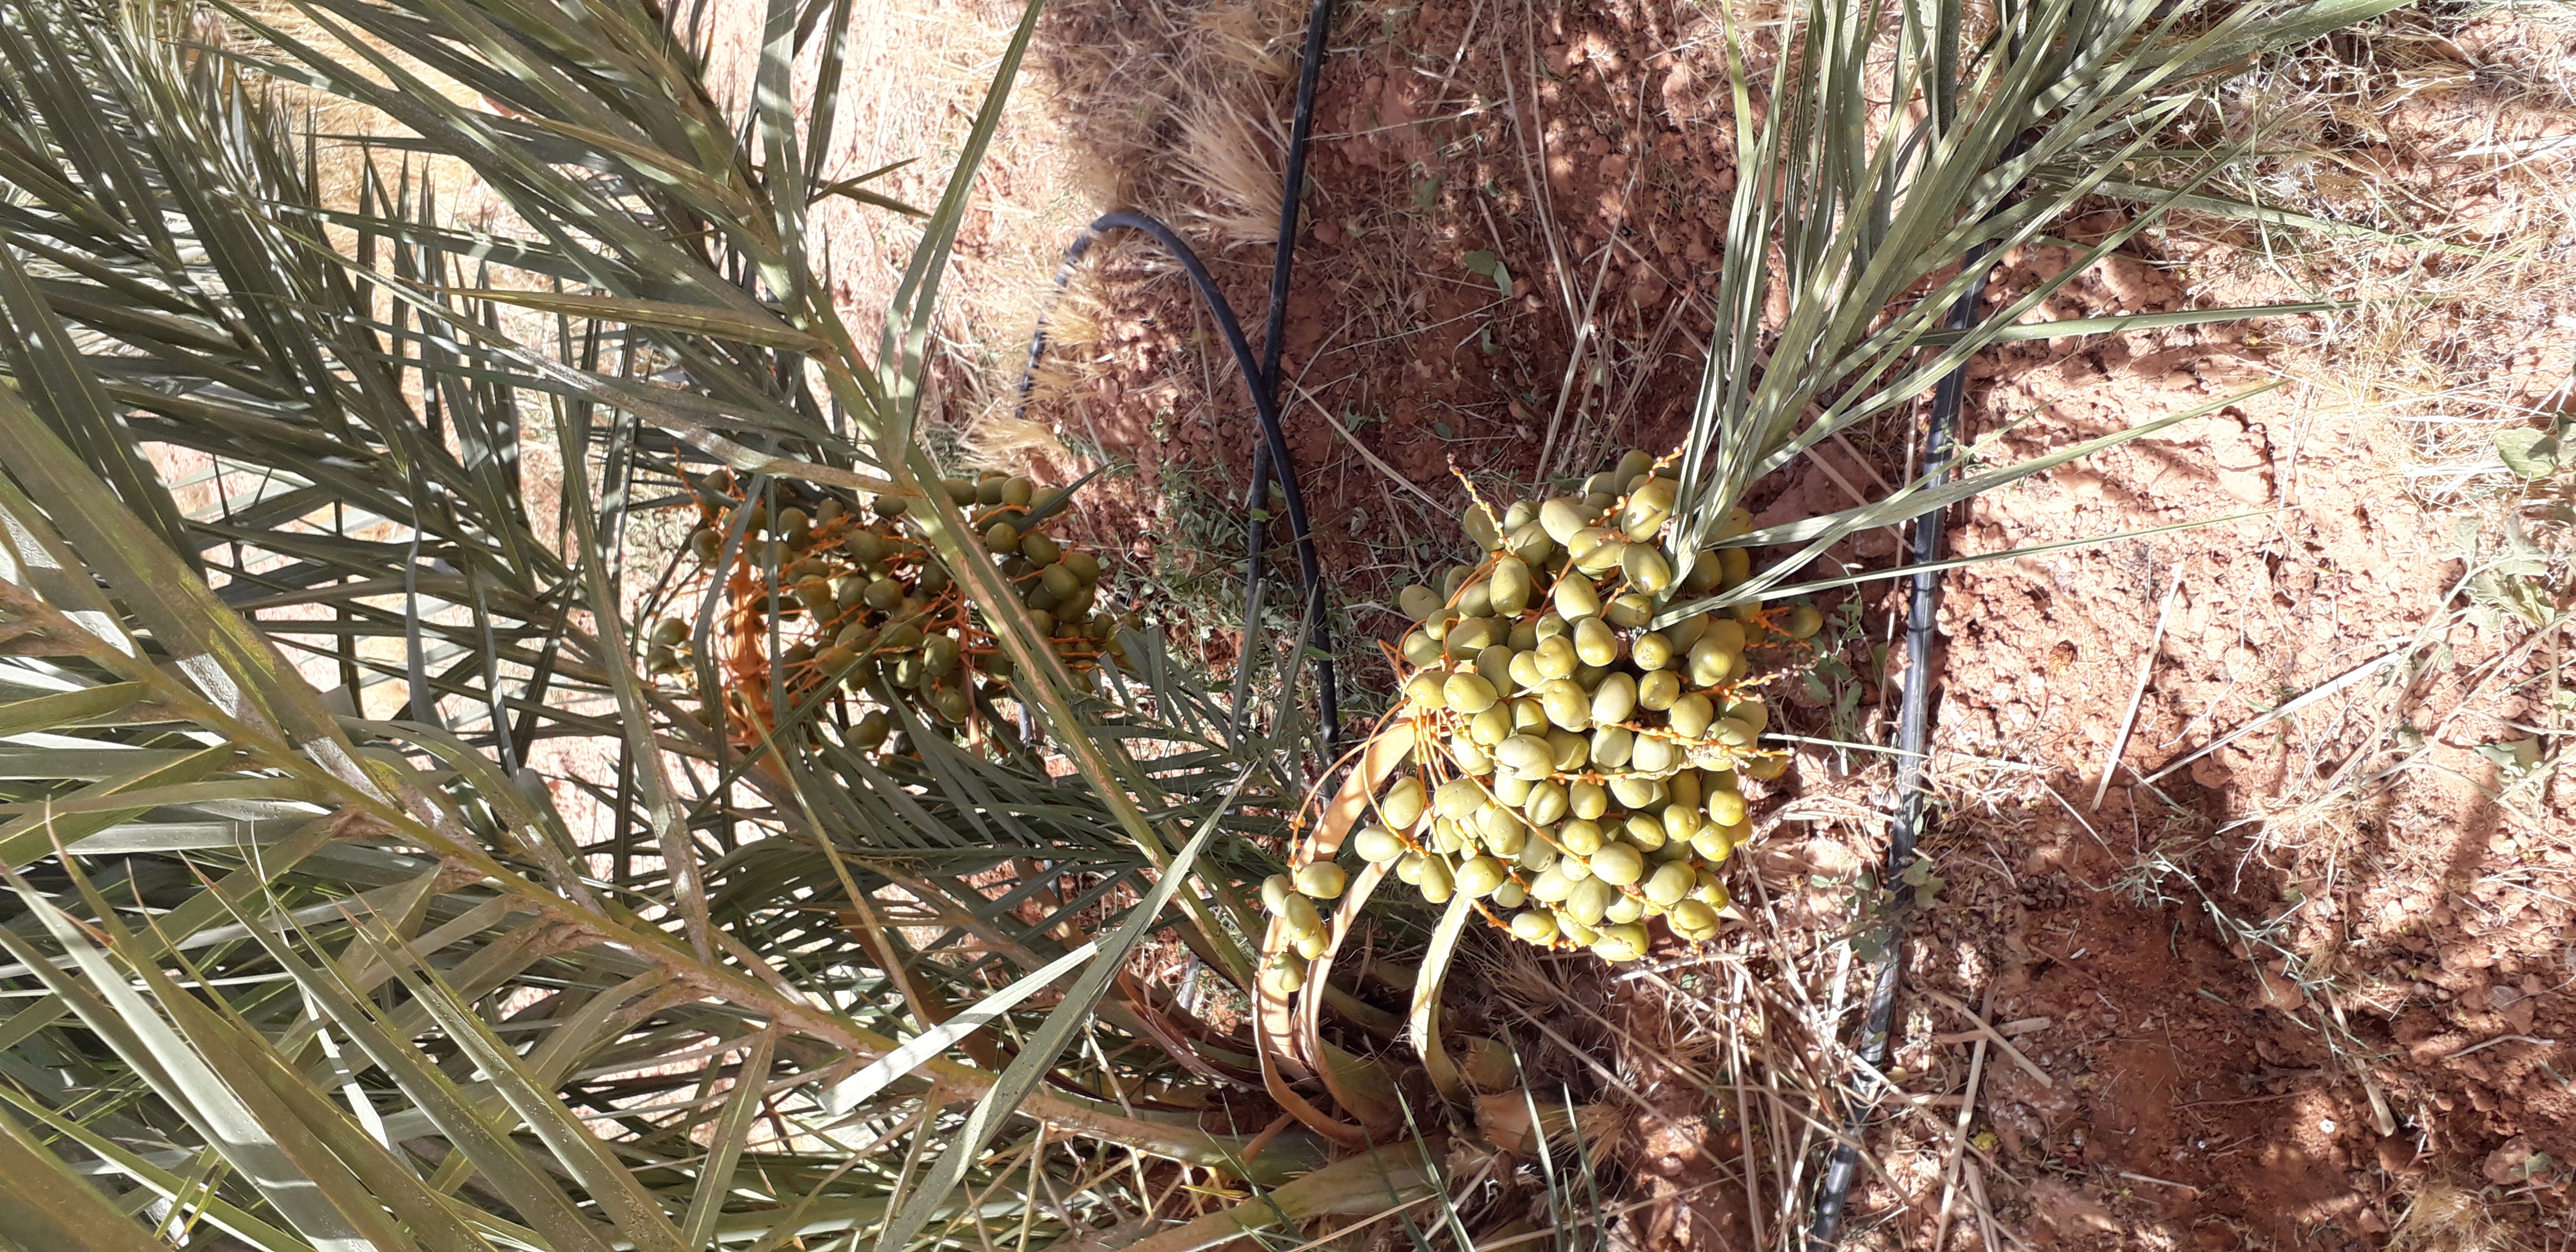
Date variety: Boufagous